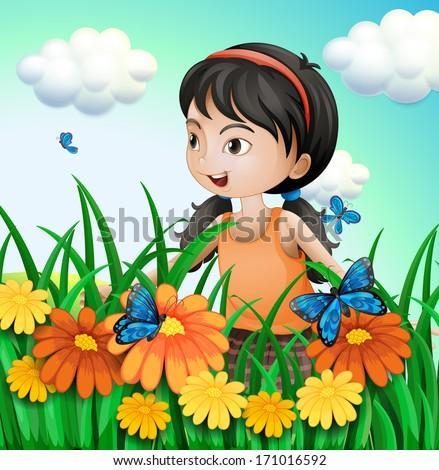
illustration of a girl in the garden with butterflies